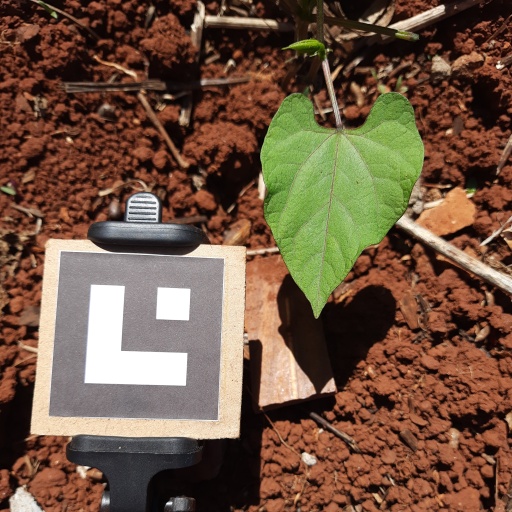
Observations: wavy surface, no eating holes, under sunlight